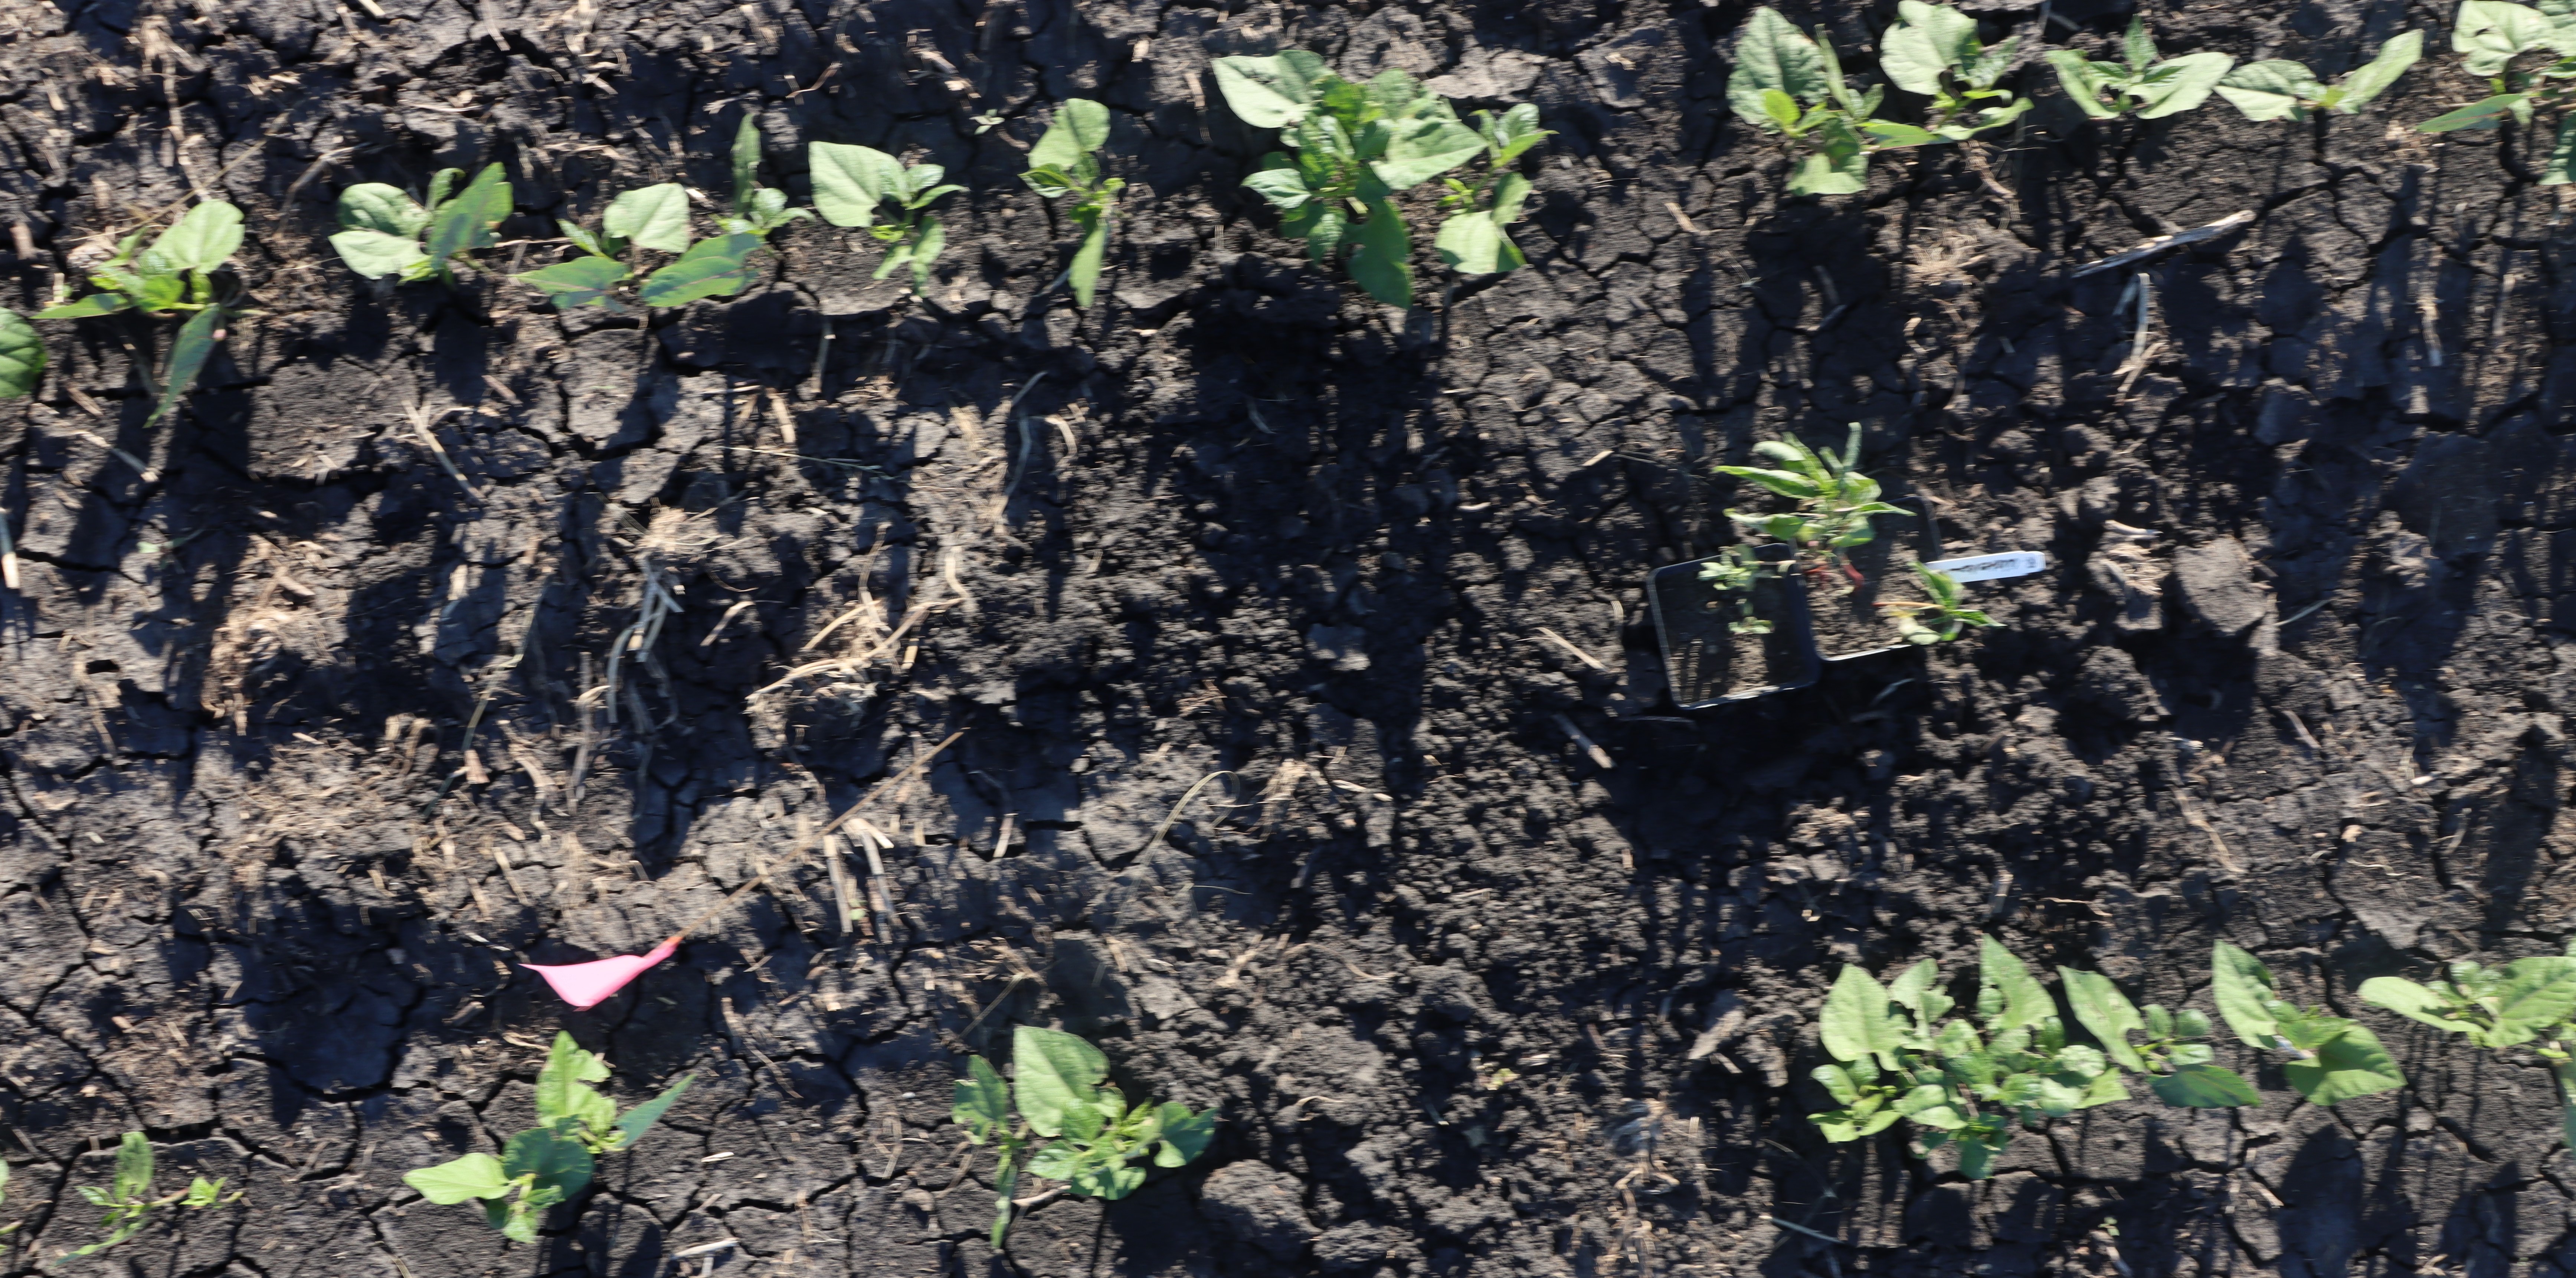
Crop: Black bean
Objects: Blackbean, Blackbean, Blackbean, Blackbean, Blackbean, Blackbean, Blackbean, Blackbean, Blackbean, Blackbean, Waterhemp, Blackbean, Blackbean, Blackbean, Blackbean, Blackbean